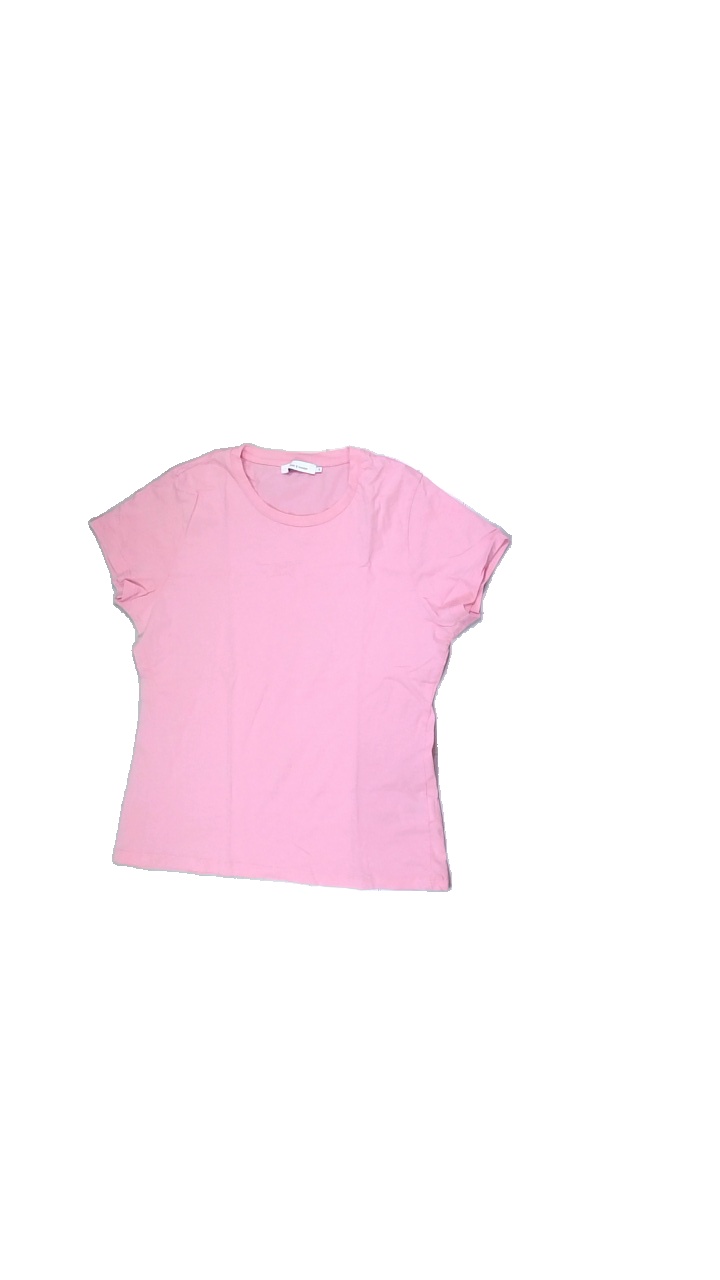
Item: T-shirt (Ladies)
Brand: Samsö
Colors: Pink
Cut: Regular, C-collar
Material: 100%cotton
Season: Summer
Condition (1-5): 4
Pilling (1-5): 5
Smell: Major
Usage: Export
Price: <50